Max Hubacher

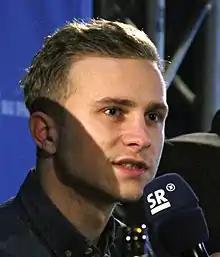
Hubacher at the Max Ophüls film festival in 2015

Max Hubacher (born 1 October 1993) is a Swiss actor. He became popular due to his acting in "The Captain". He has appeared in more than ten films since 2010.